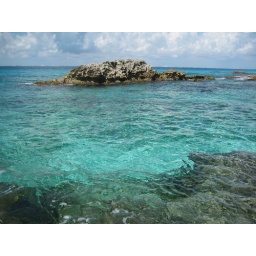
they don't put anything in the water to make it so blue